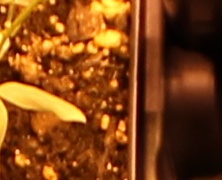
Label: Lentil